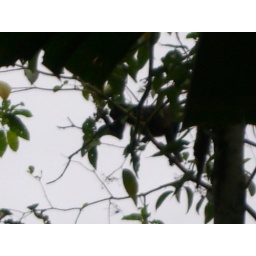
Howler monkey sitting in a tree.